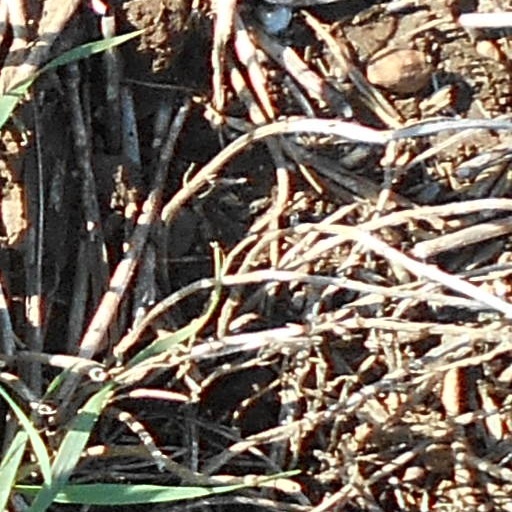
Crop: wheat